Audience measurement

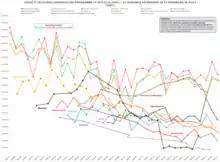
Audience viewership of TV programs in Italy since 1987

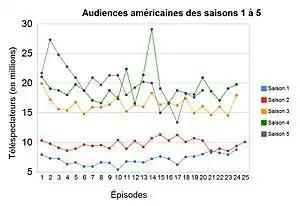
Viewership of "The X-Files" from 1993 to 1998

In most countries, the advertising industry endorses a media-research company as its provider of audience measurement. The methodology used by the provider becomes known as the "industry currency" for audience measurement. Industry members fund audience research and share the findings. In a few countries where the industry is fragmented or where there is no industry association, two or more competing organisations may provide audience measurement services; such countries are said to have no industry currency.